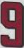
Number: 9